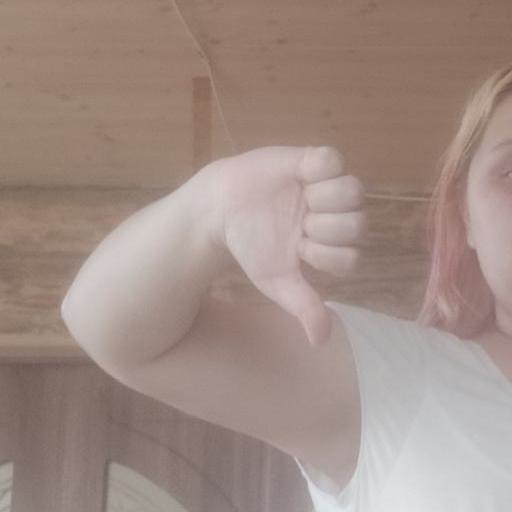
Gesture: dislike